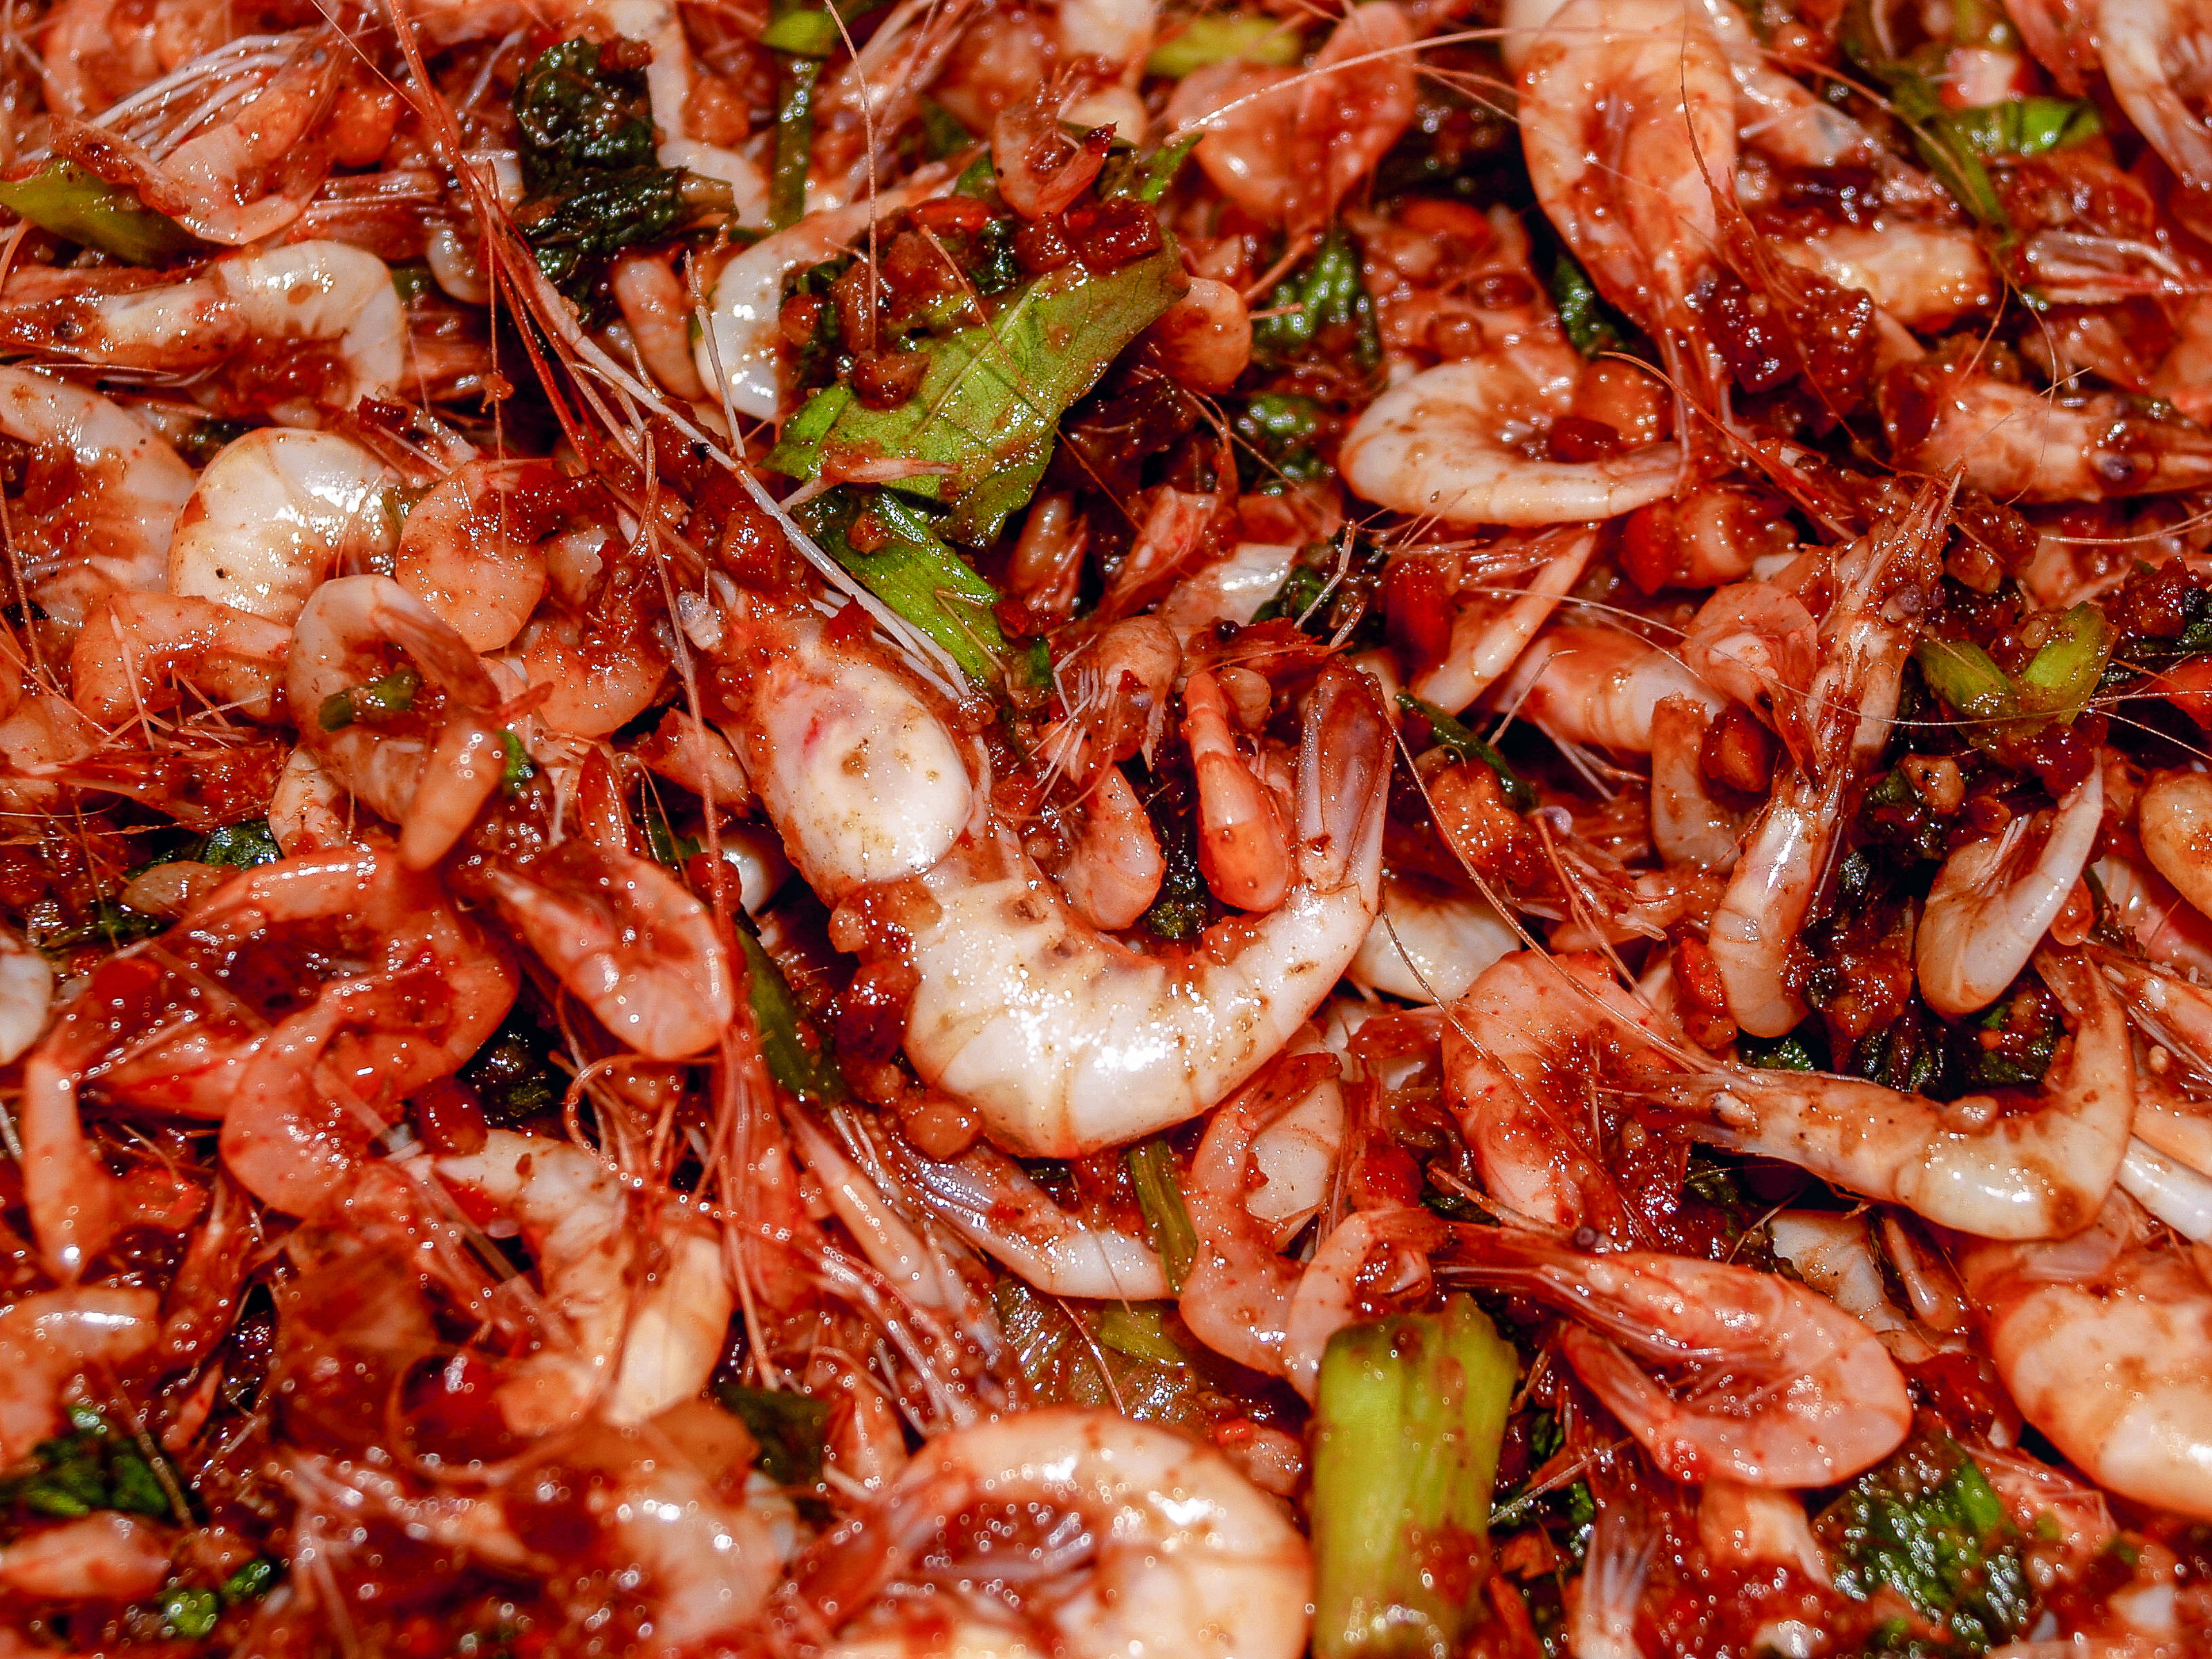
seafood, food, boiled, healthy, cooking, gourmet, cuisine, shellfish, dinner, cooked, prawn, shrimp, meal, dish, restaurant, diet, appetizer, background, delicious, eating, caridean shrimp, dendrobranchiata, seafood boil, cajun food, ingredient, meat, crustacean, scampi, side dish, delicacy, decapoda, american food, produce, thai food, korean food, shanghai food